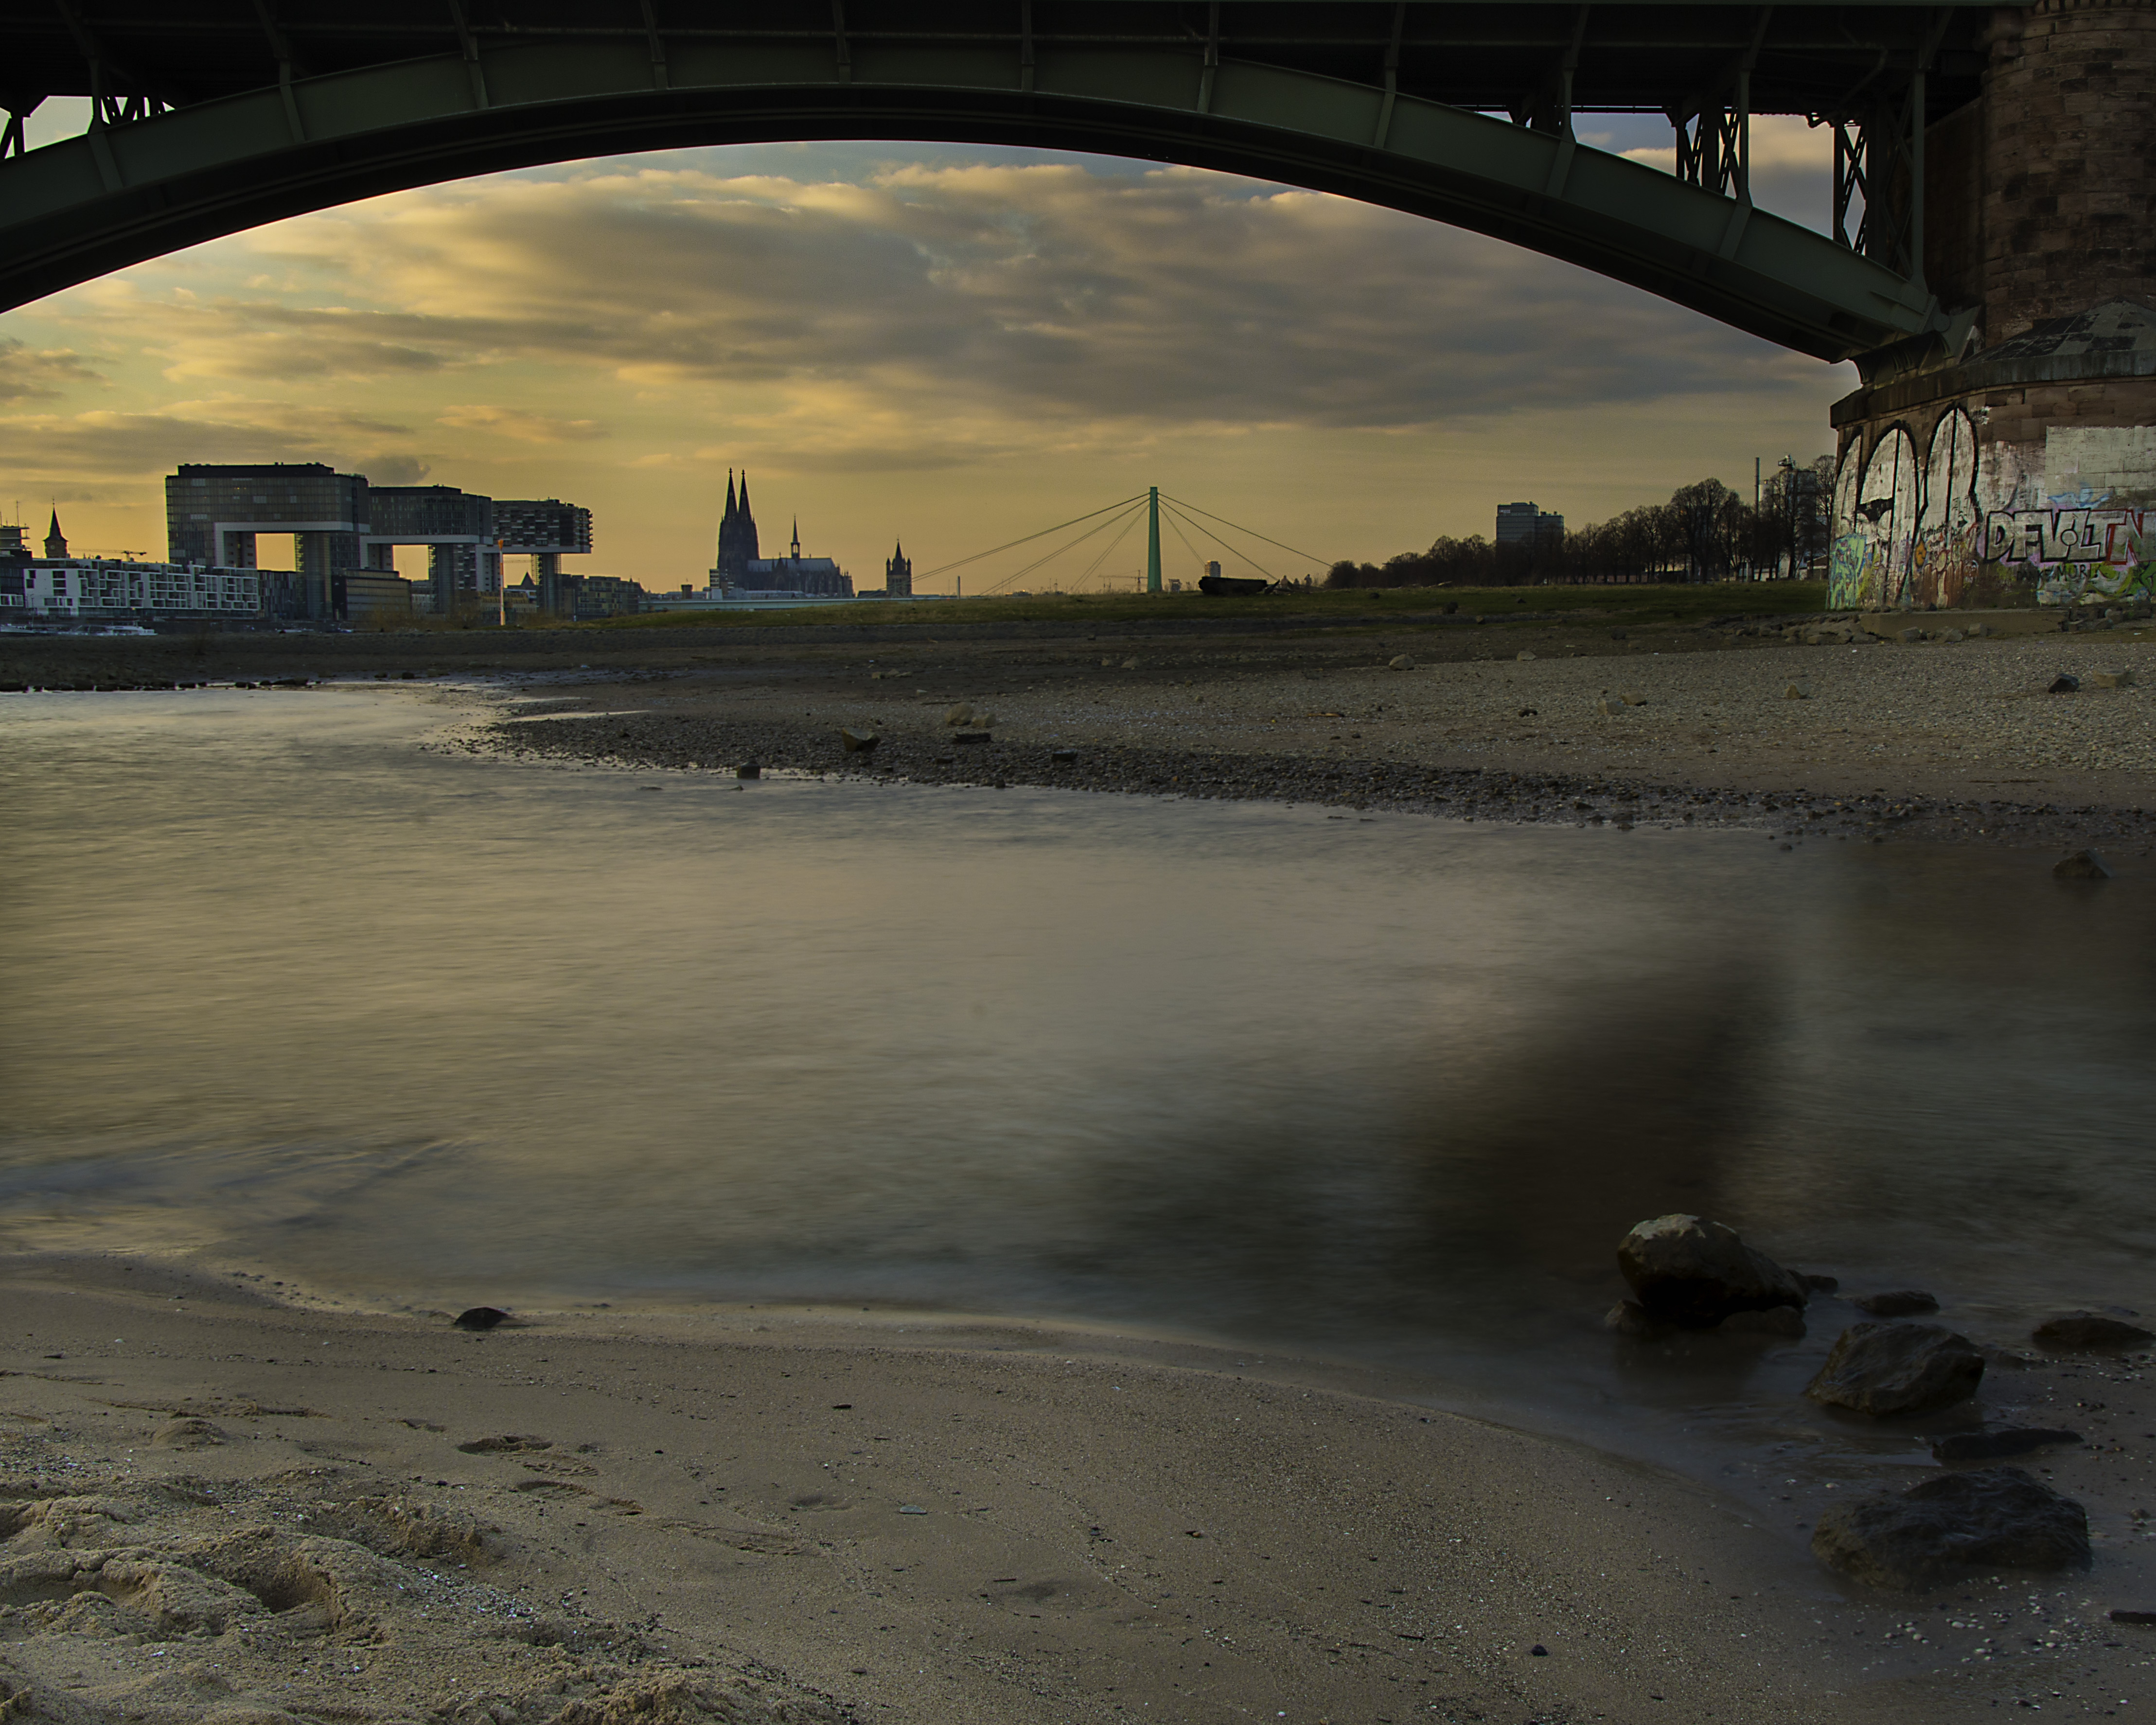
beach, landscape, sea, coast, water, sand, sunset, bridge, skyline, morning, wave, river, dusk, evening, reflection, cathedral, body of water, strand, cologne, koln, dom, wiese, deutz, rhein